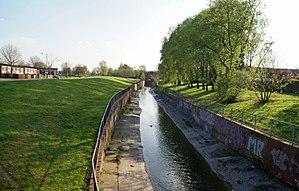
Birmingham (Royaume-Uni): La rivière Rea avant de passer en dessous du Belgrave Middleway